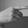
ASL letter: G